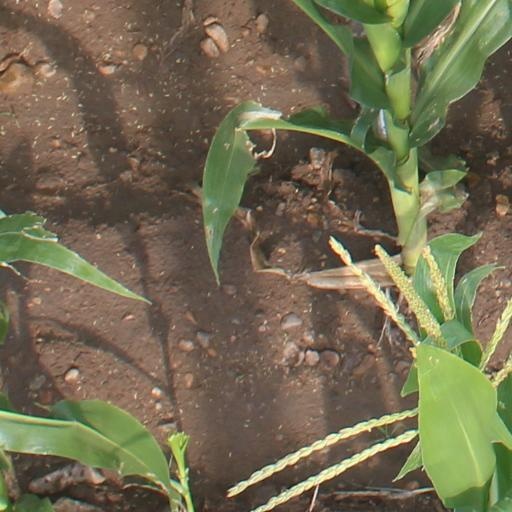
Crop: maize; corn